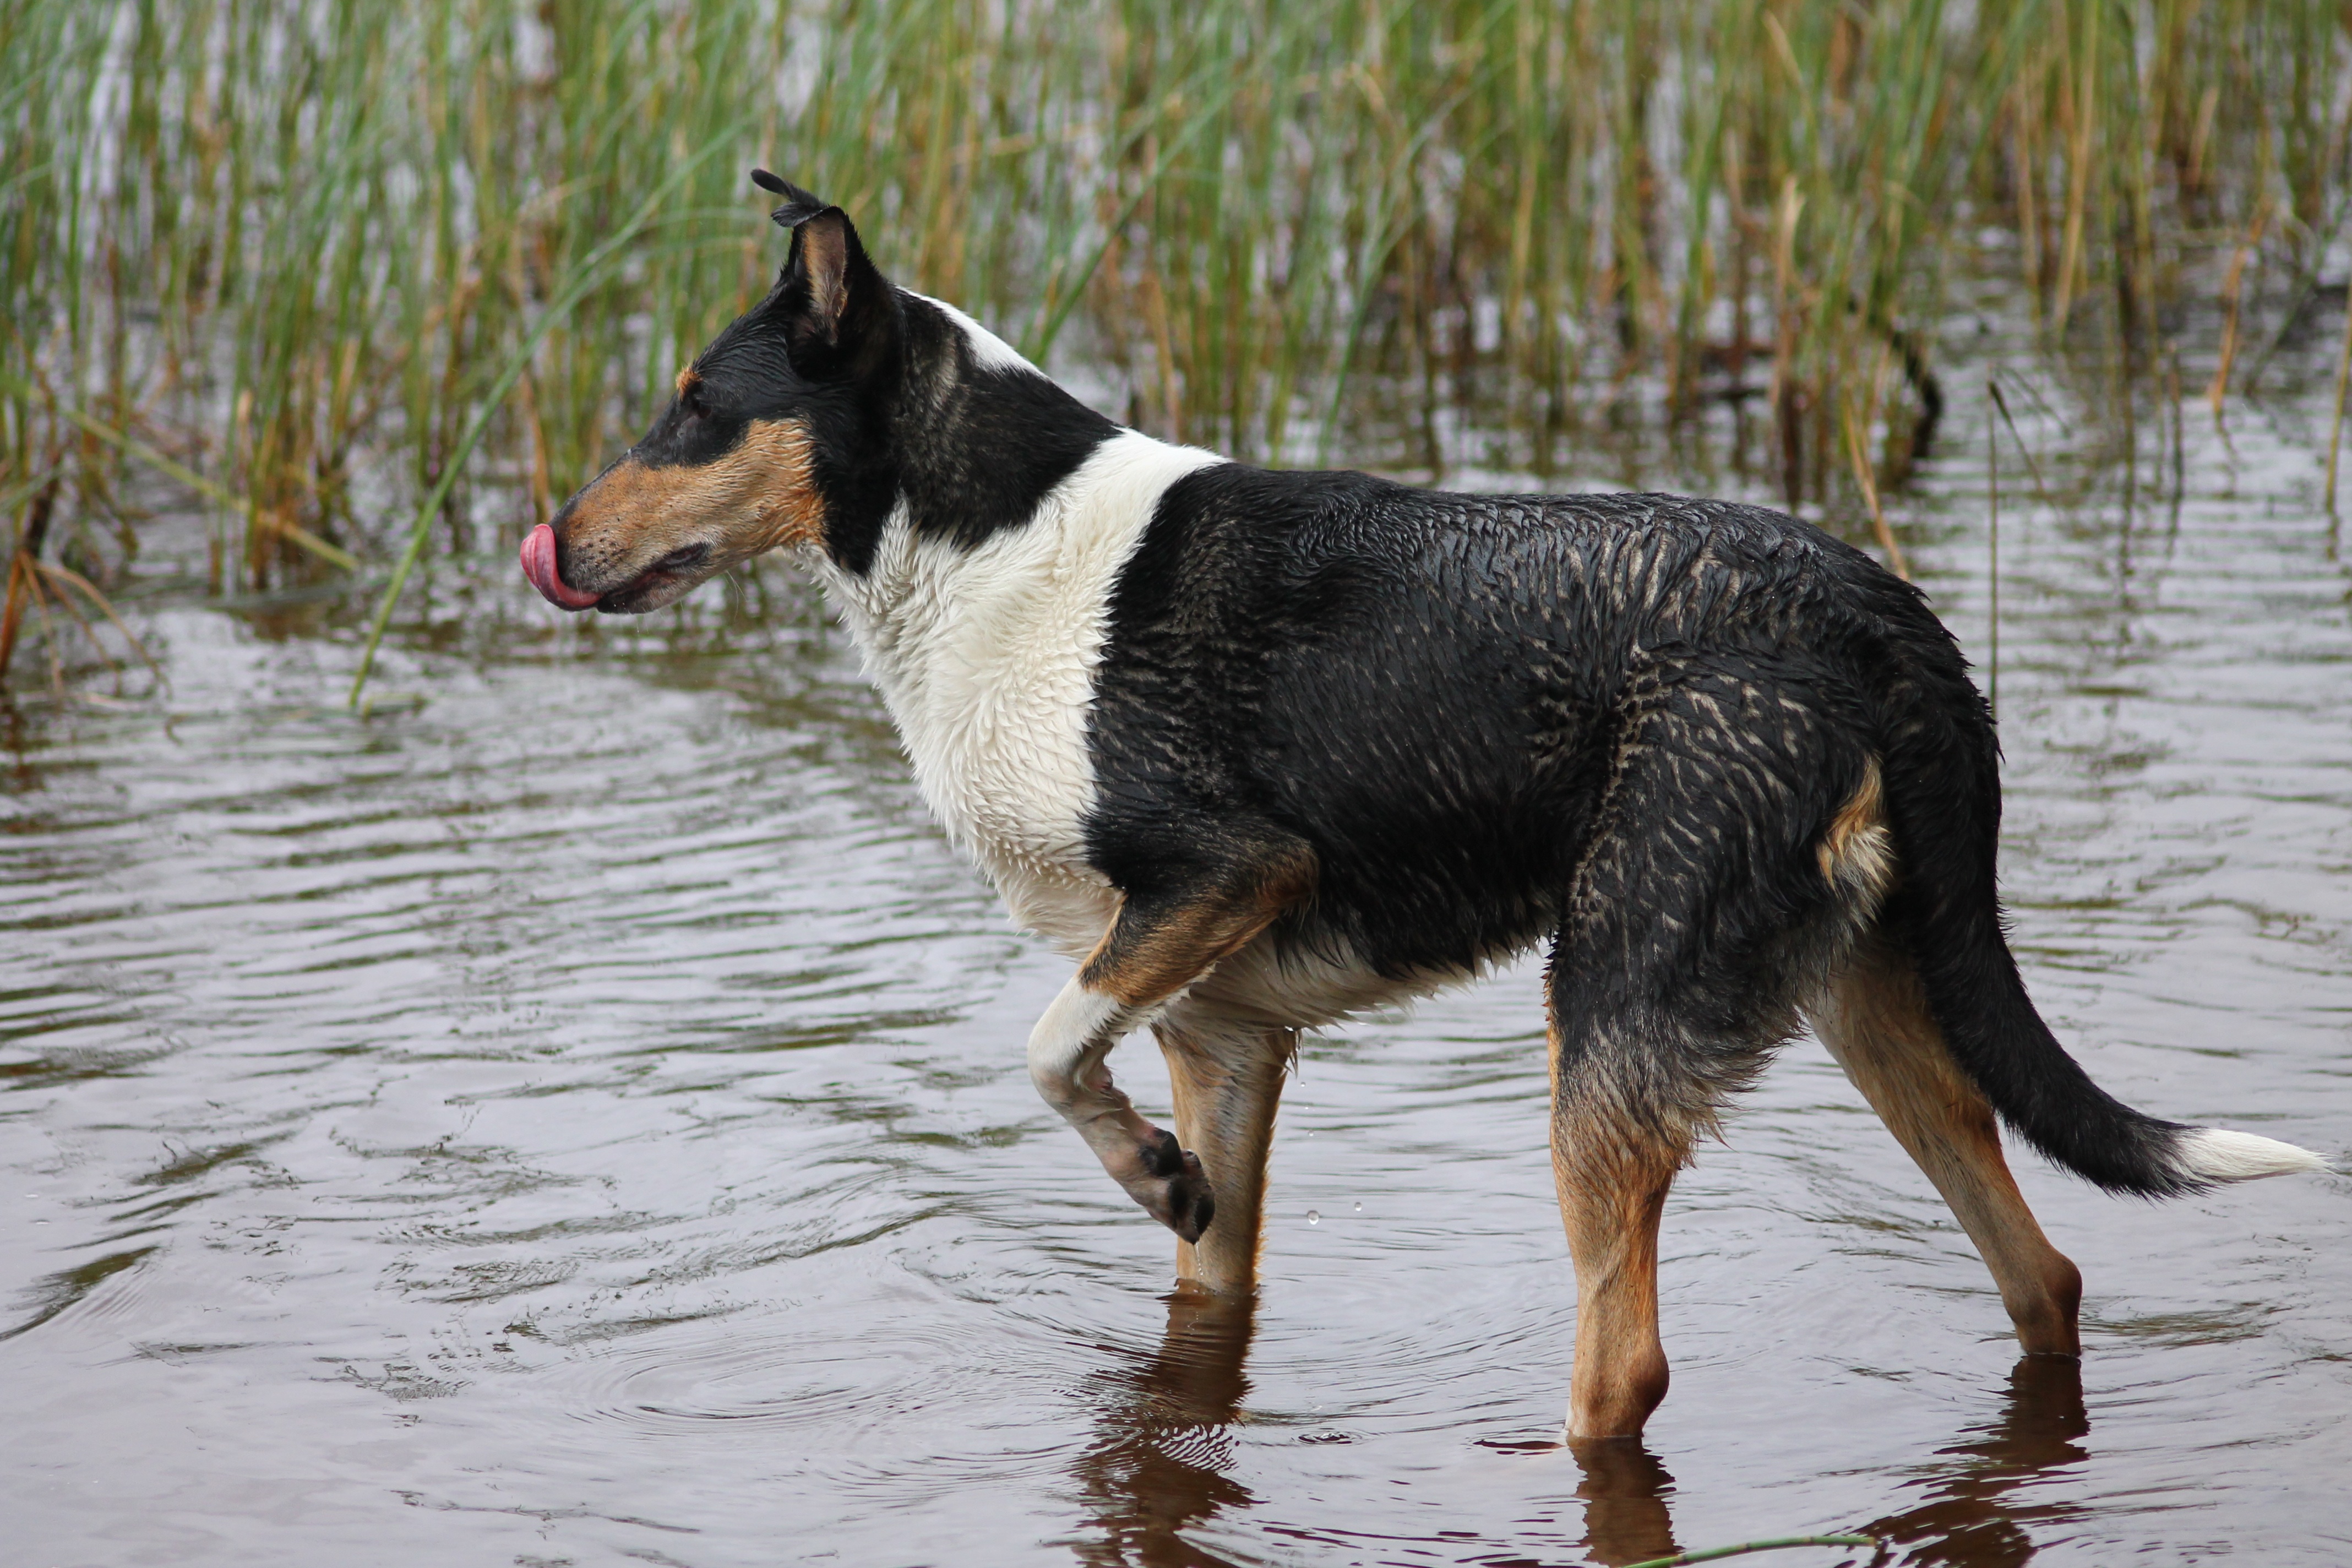
water, nature, lake, dog, cute, summer, collie, pet, mammal, vertebrate, bath, dog breed, australian cattle dog, karelian bear dog, street dog, dog like mammal, carnivoran, dog breed group, east european shepherd, lapponian herder, lancashire heeler, short haired